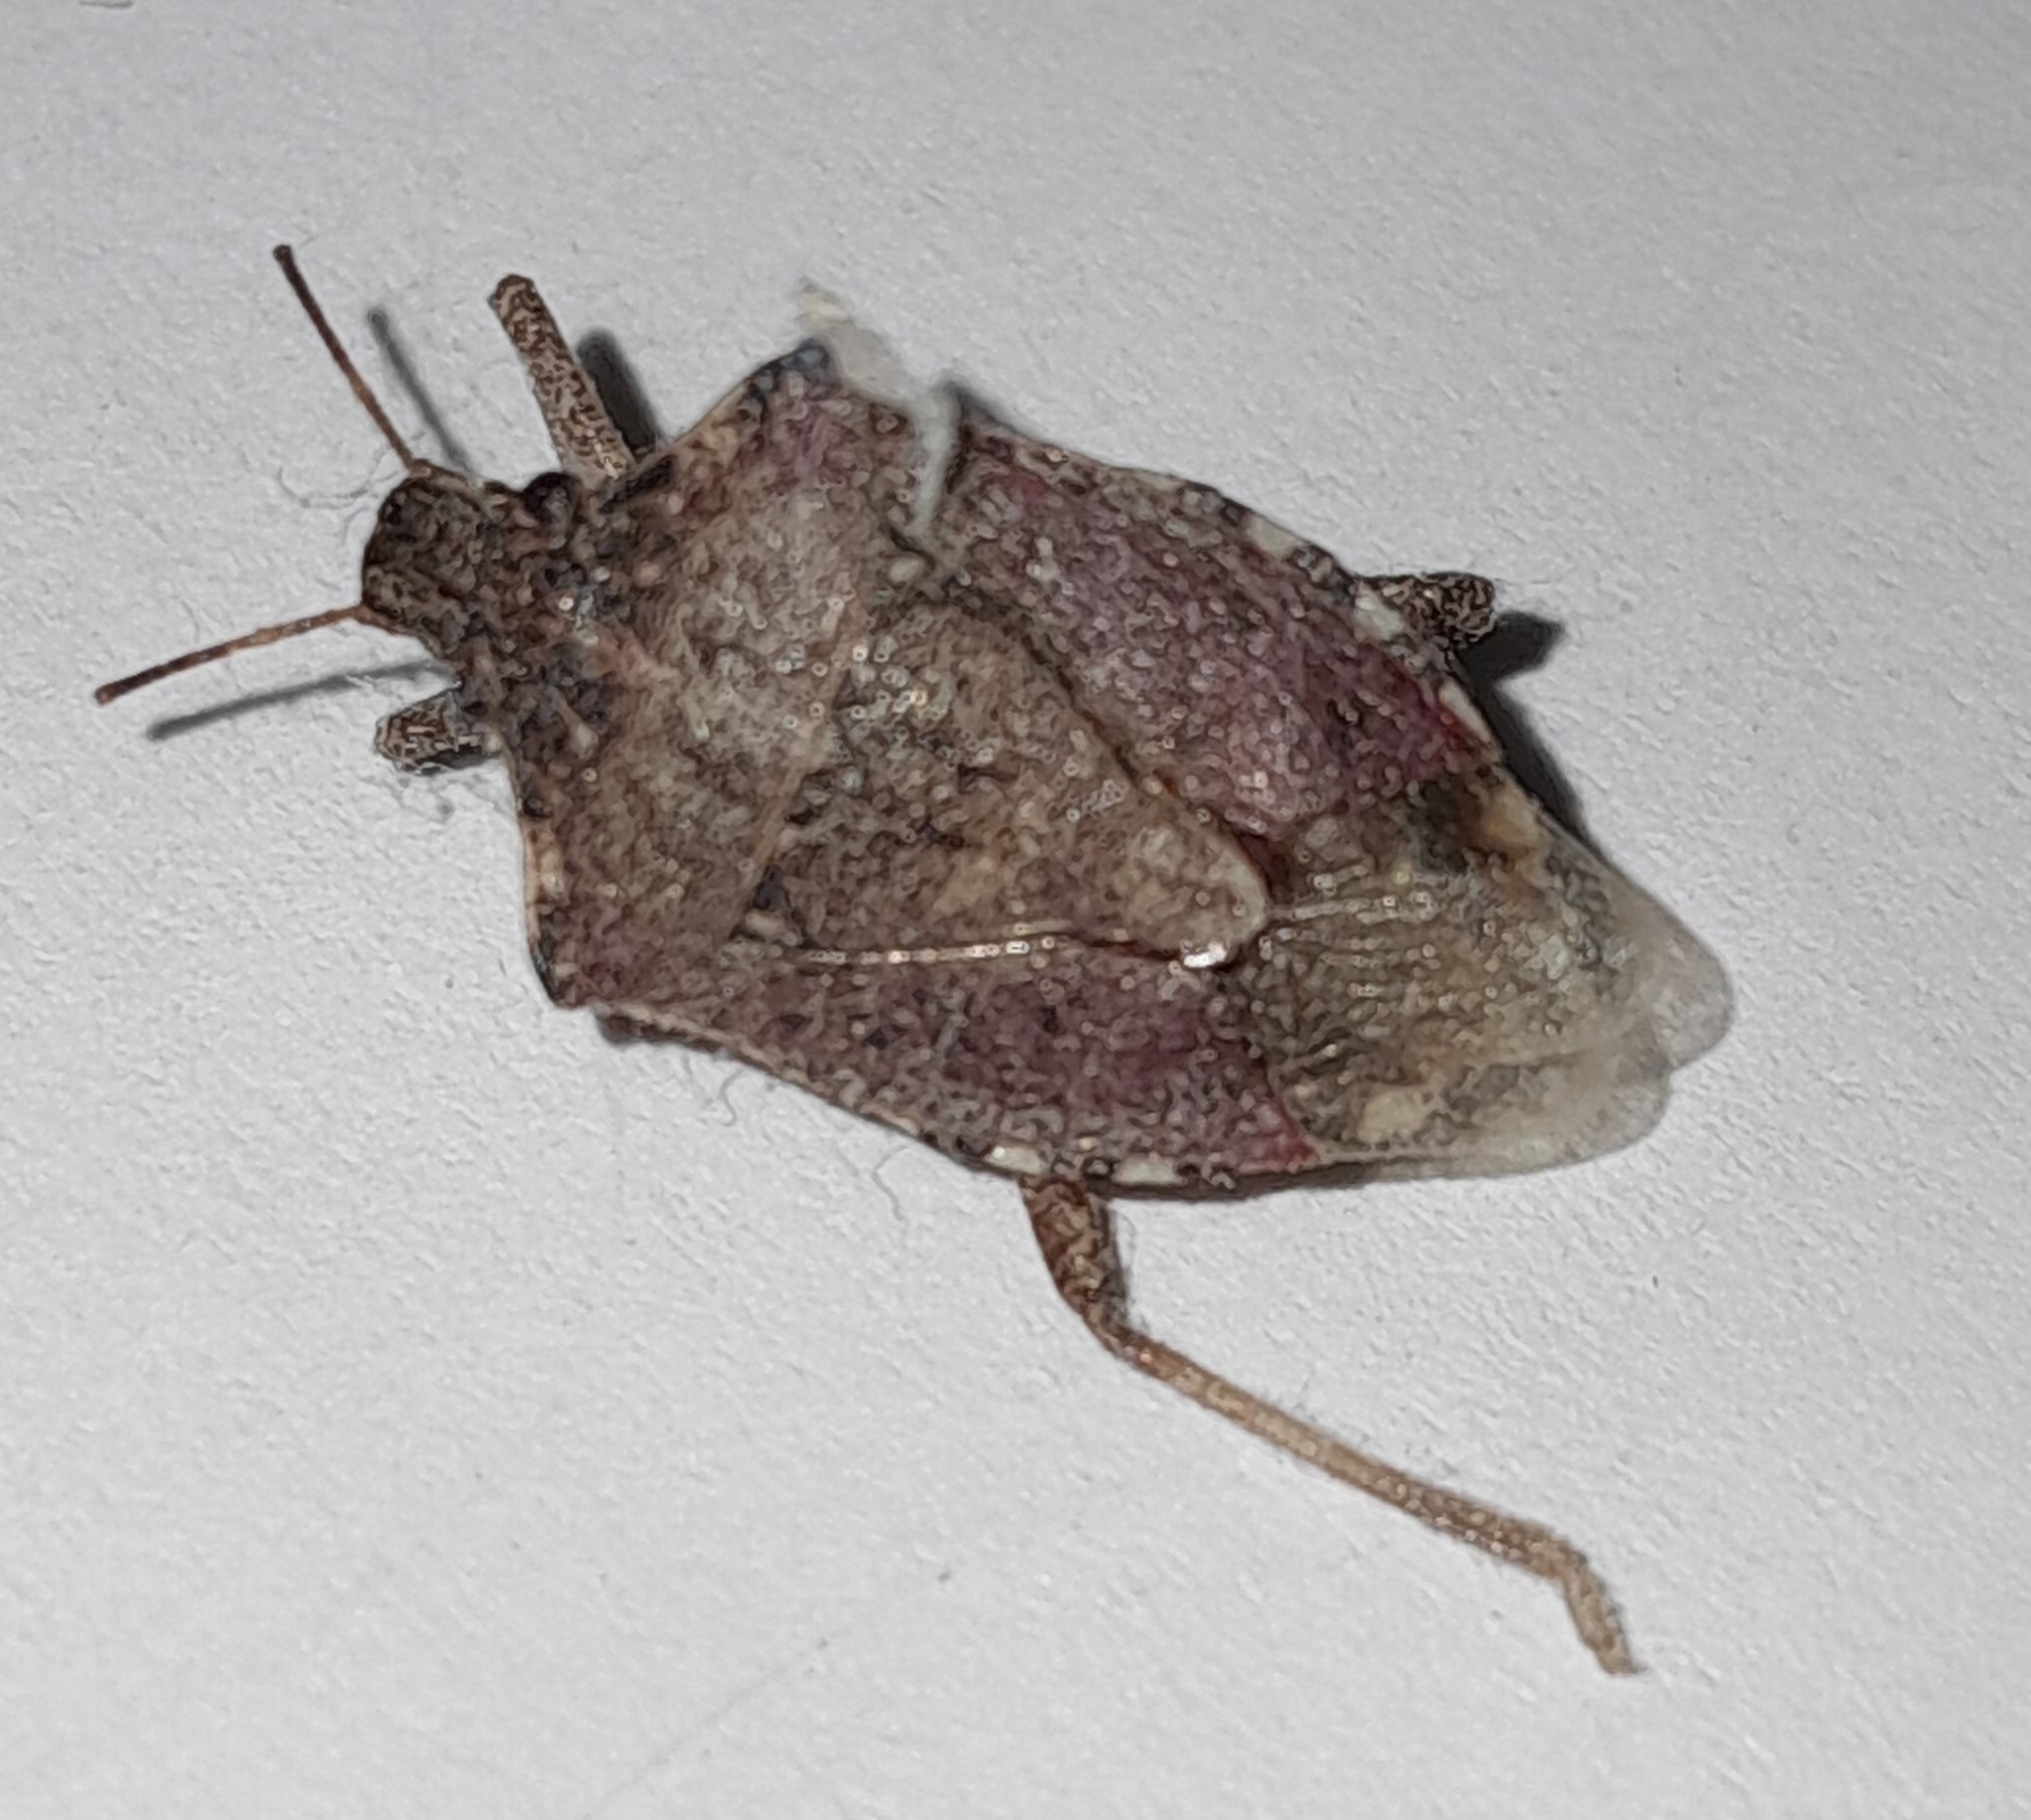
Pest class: stink_bug